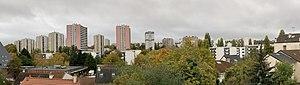
Vue du quartier de Larris depuis l'avenue Victor Hugo, Fontenay-sous-Bois.
Fontenay-sous-Bois est une commune française située dans le département du Val-de-Marne à la limite de la Seine-Saint-Denis en région Île-de-France.